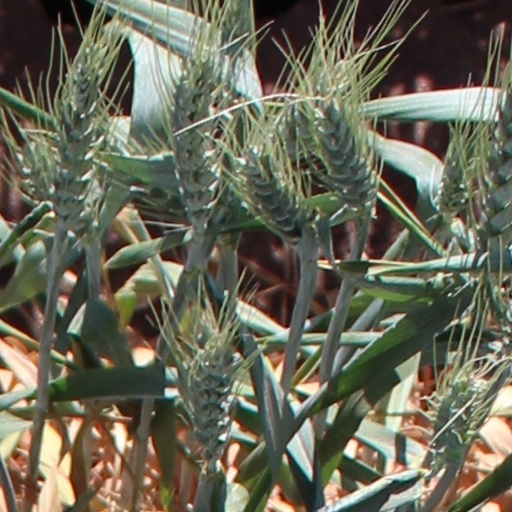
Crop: wheat